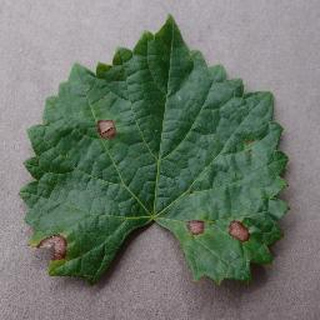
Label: grape_black_rot